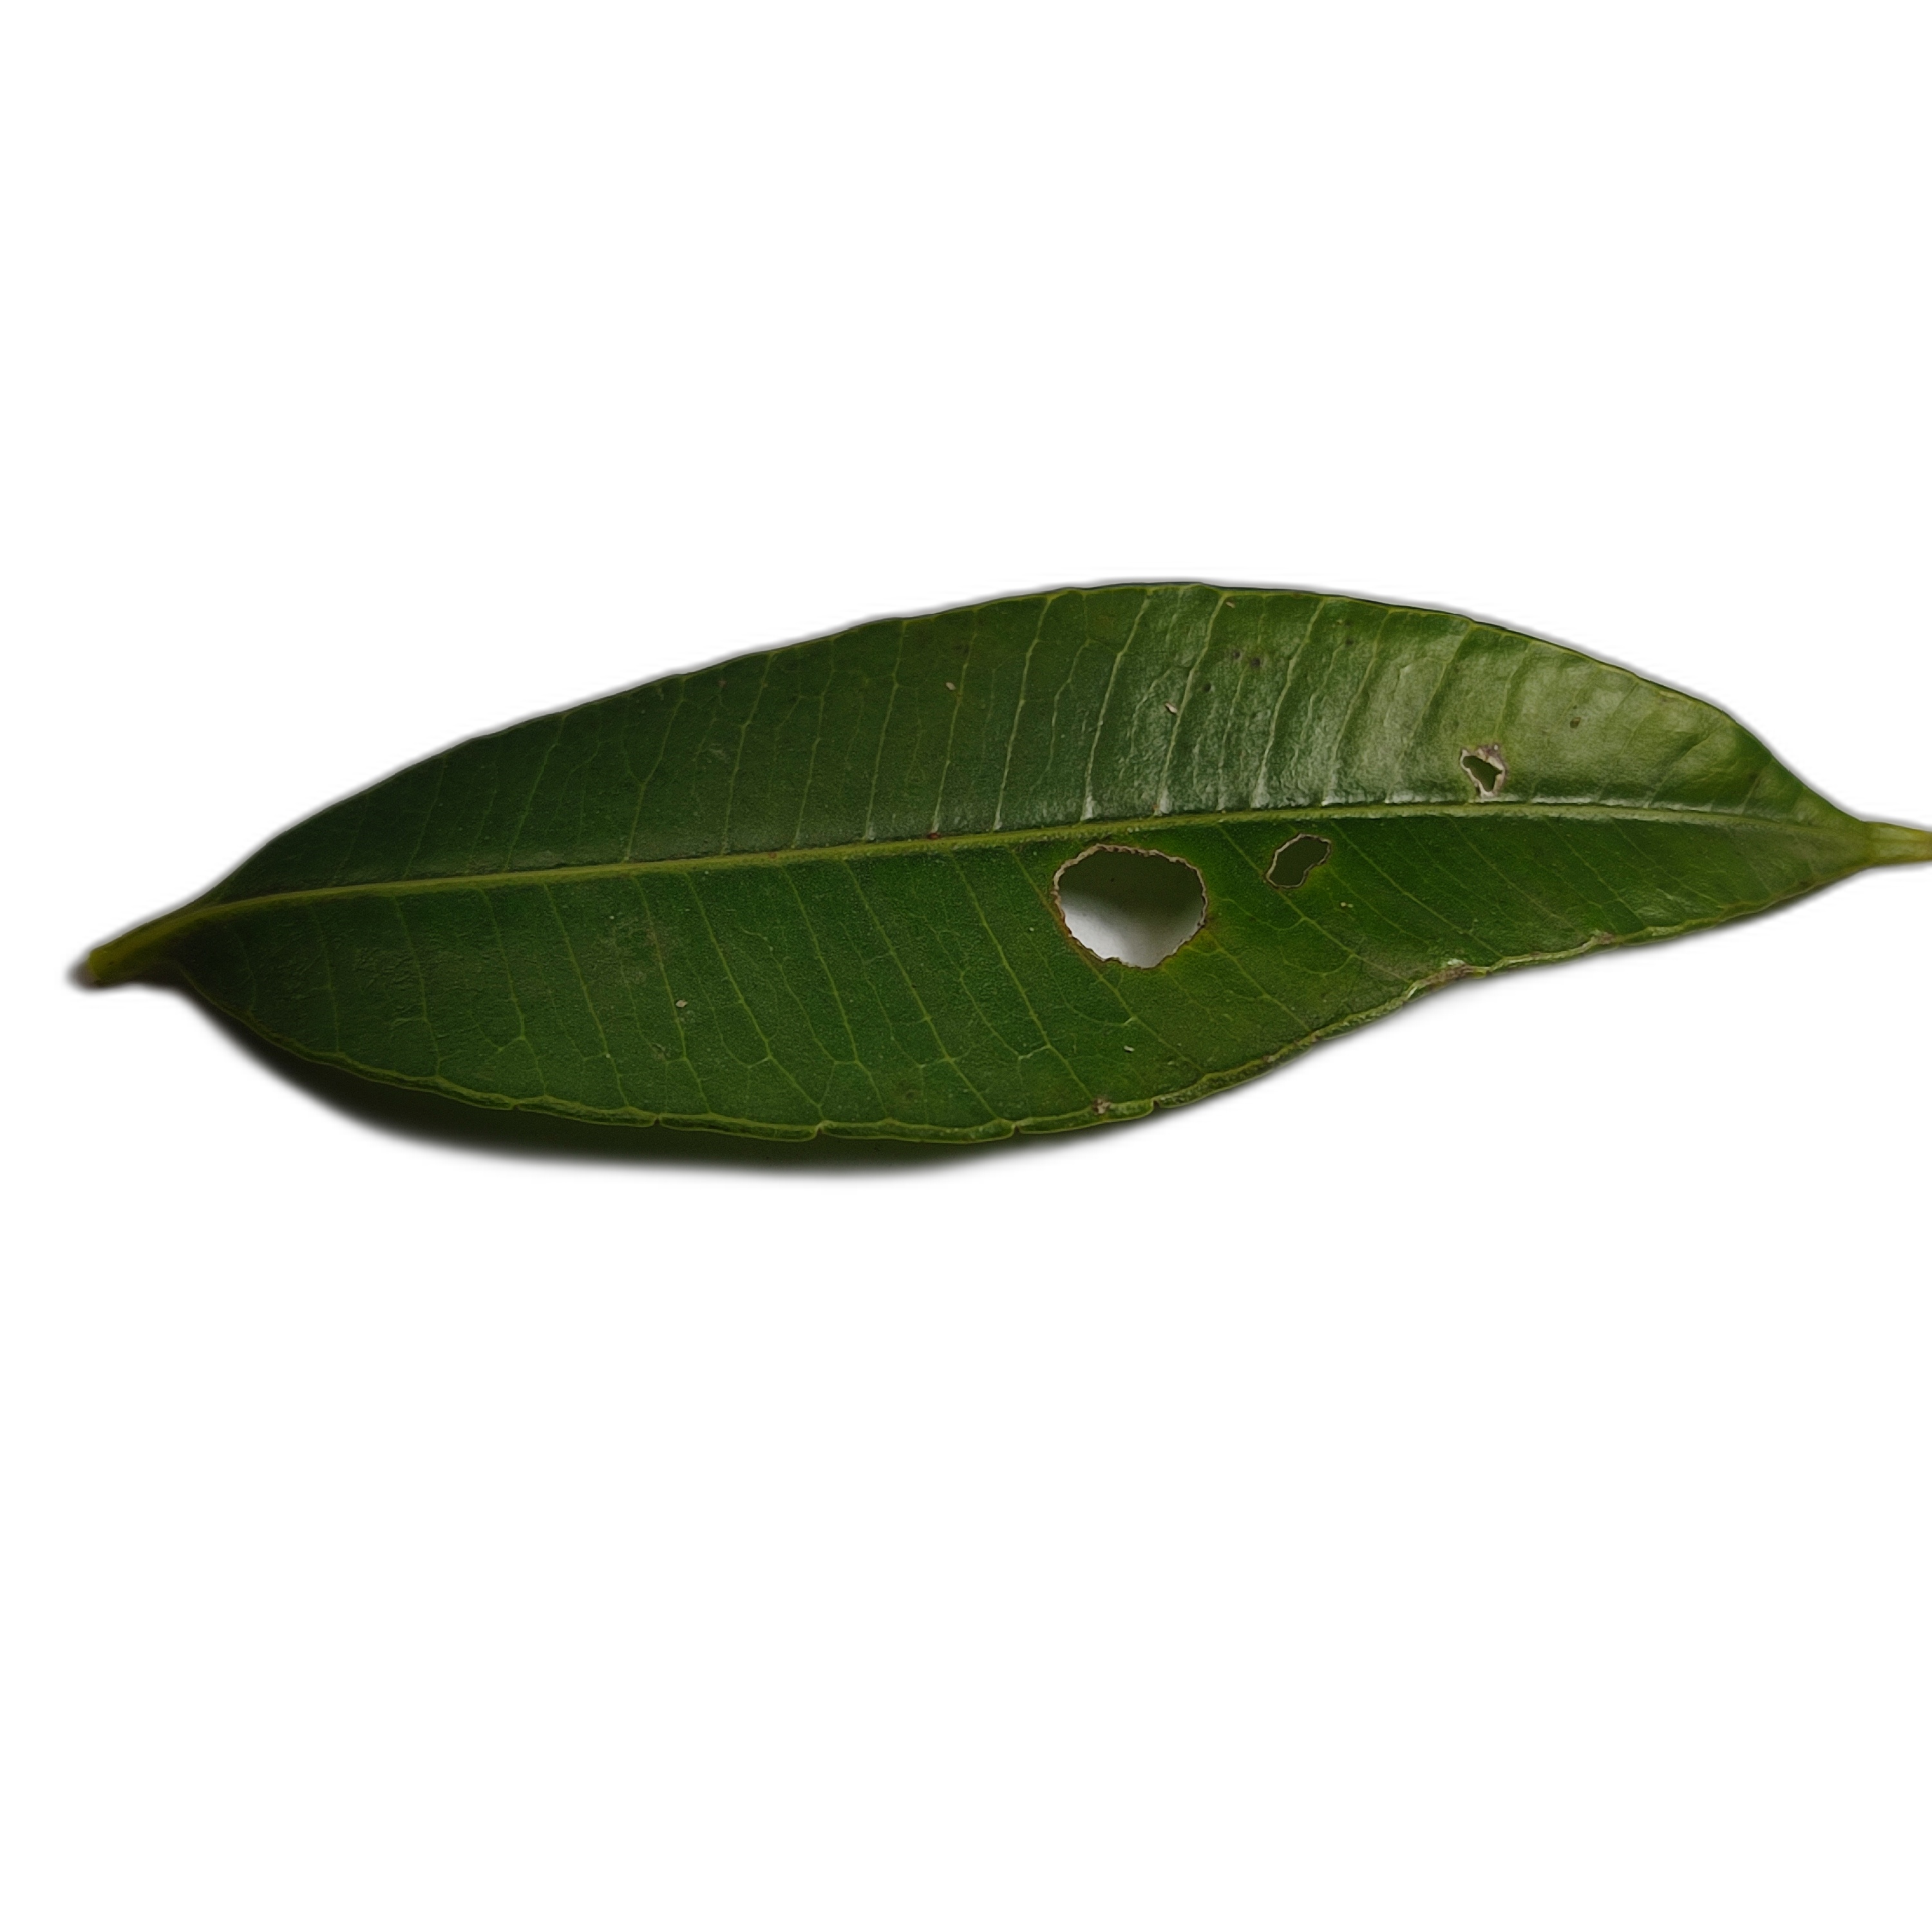
Label: not_healthy